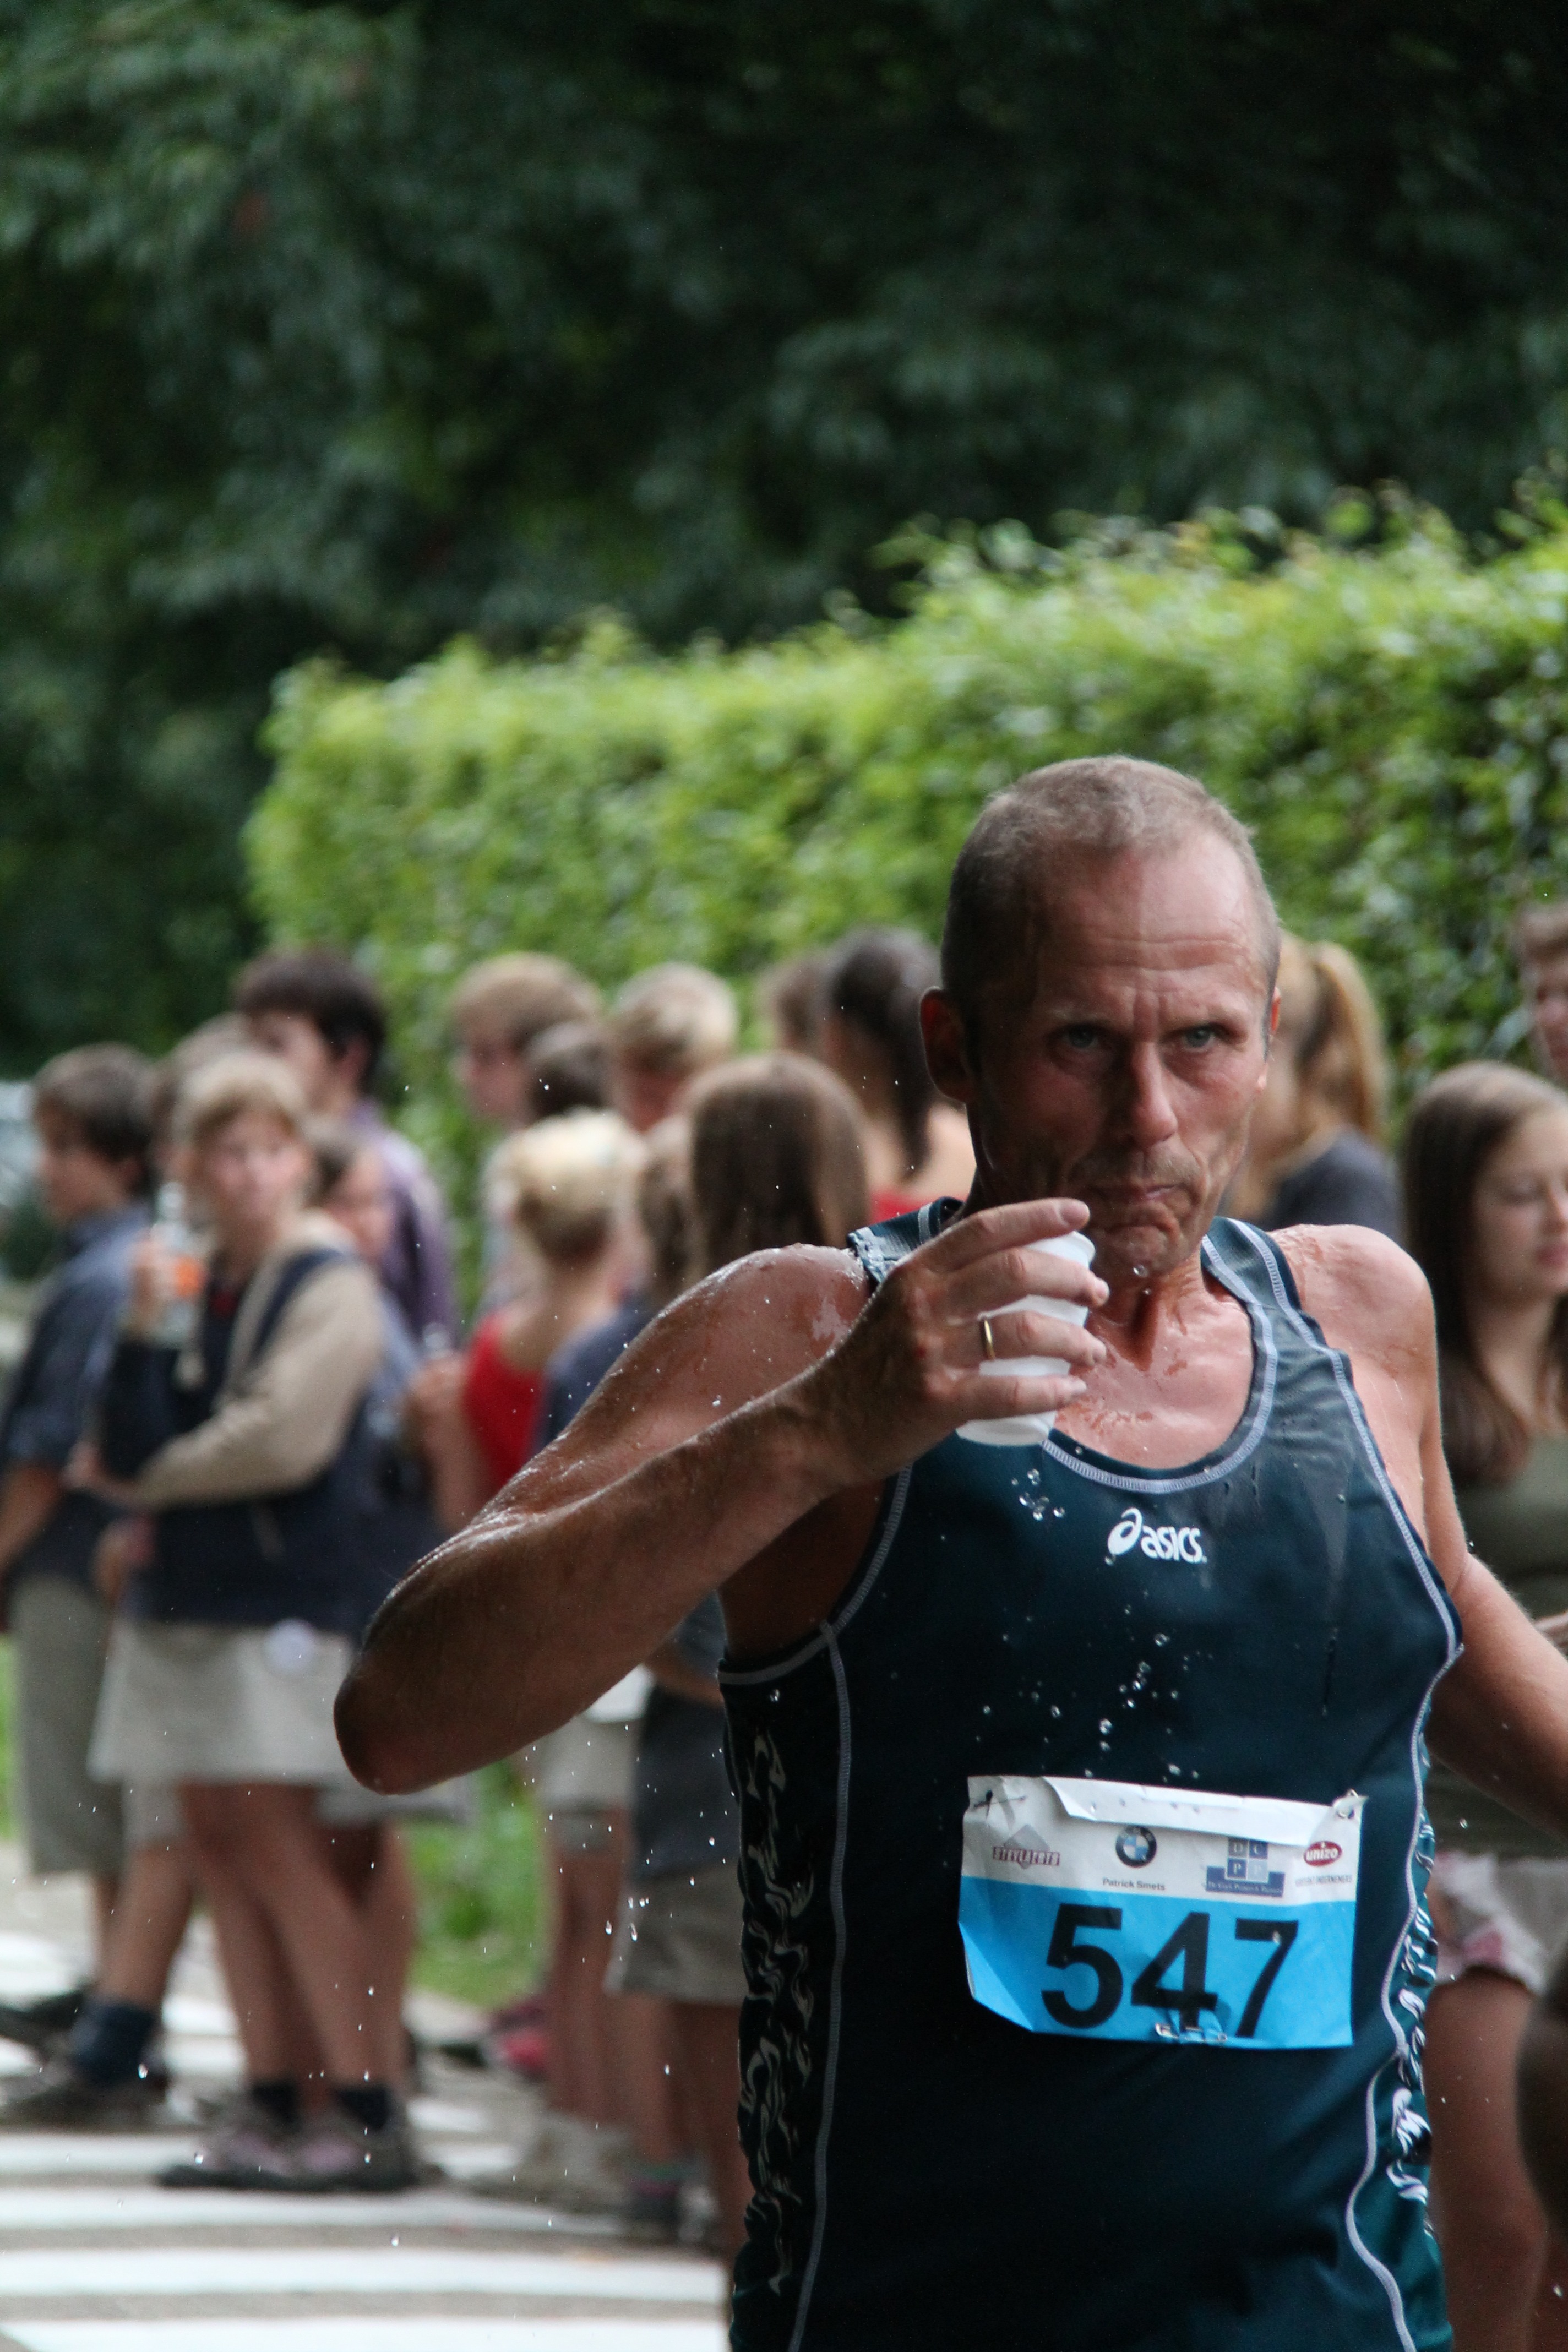
person, running, recreation, walk, jogging, race, marathon, sports, drinking, contest, endurance, athletics, triathlon, physical exercise, outdoor recreation, human action, individual sports, endurance sports, duathlon, long distance running, half marathon